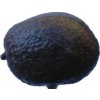
Label: black_avocado